James Arbuthnot

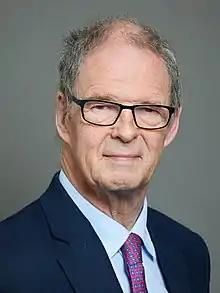
Official portrait, 2022

James Norwich Arbuthnot, Baron Arbuthnot of Edrom, (born 4 August 1952), is a British Conservative Party politician. He was Member of Parliament (MP) for Wanstead and Woodford from 1987 to 1997, and then MP for North East Hampshire from 1997 to 2015.